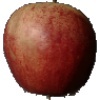
Label: Apple Red 3